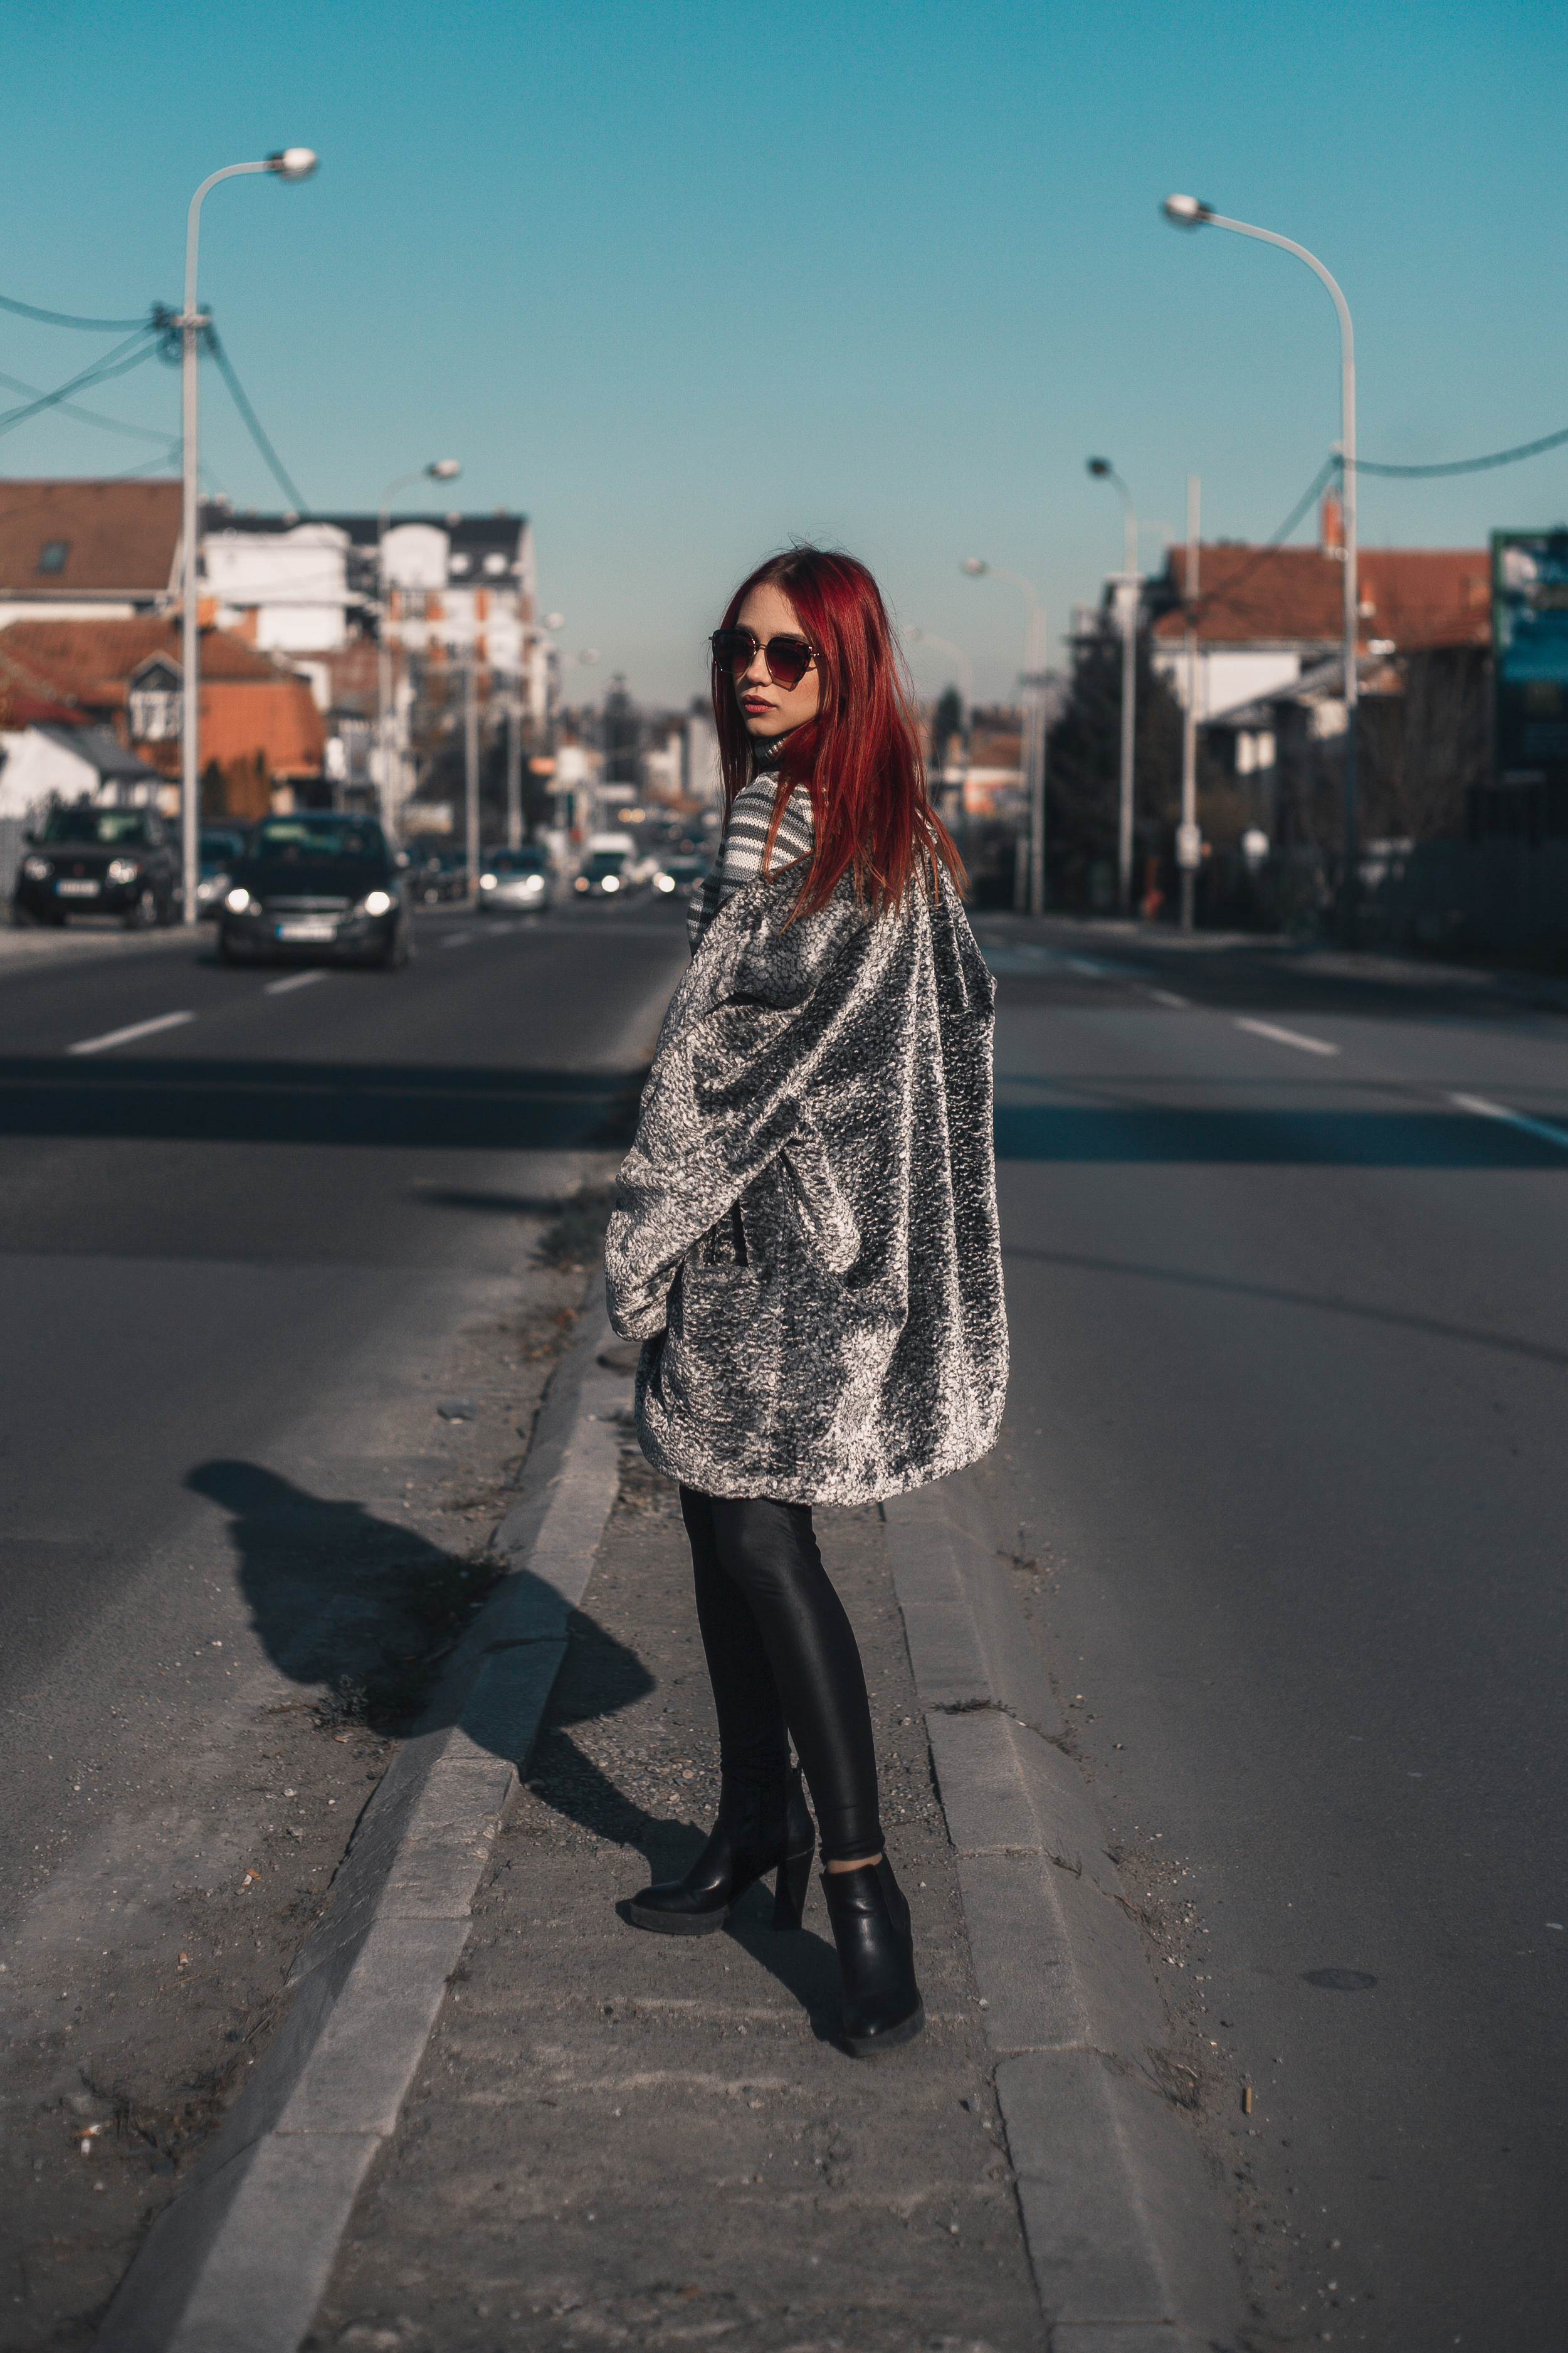
redhead, girl, model, smiling, smile, big smile, cute, beautiful, sun, outdoor, street, portrait, road, infrastructure, snapshot, standing, outerwear, dress, tights, jeans, vision care, pattern, fur, plaid, glasses, trousers, sunglasses, neck